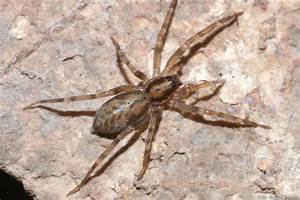
Label: spider